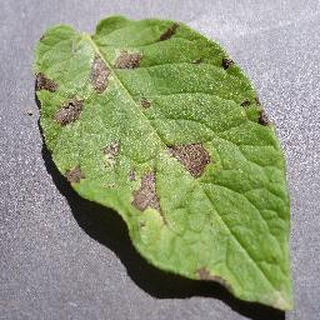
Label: potato_early_blight